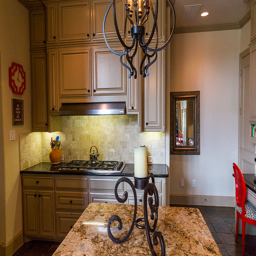
a candle on a counter in a kitchen
Kitchen area with mocha colored cabinets and a large candle on the island.
A candle sitting on a counter in a kitchen.
A candle that is on a stand on a kitchen island.
a candle is sitting on top of a table